Luciana Servo

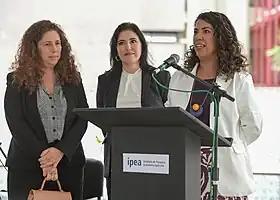
Servo with Dweck (left) and Tebet (center) at her inauguration in 2023

Tebet said at her inauguration “Today we have a Ministry of Planning that is presenting the nautical chart to Brazil. We are going to do the PPA [Pluriannual plan] alongside Ipea, Enap [National School of Public Administration], commanded by Minister Esther Dweck, and the IBGE”.